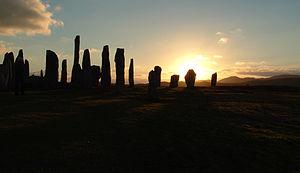
Les menhirs à Calanais, île de Lewis, Ecosse. Image pris par moi, Décembre 2005
Brian Boru est le dix-huitième album d'Alan Stivell, paru le 22 mai 1995. Produit par Martin Meissonnier, artisan de la world music, Brian Boru est considéré par les spécialistes comme un chef-d'œuvre. Il renouvelle en effet la musique celtique en lui intégrant le flow du hip-hop et la rythmique electro.
Lîle de Lewis, en gaélique écossais Eilean Leòdhais, ou Lewis, en écossais Leòdhas, est la partie nord de l'île de Lewis et Harris, la plus grande île de l'archipel des Hébrides extérieures, en Écosse. La partie méridionale de l'île s'appelle Harris. Ces deux parties ne forment qu'une seule île, mais sont considérées par les Écossais comme deux îles distinctes, « île de Lewis » et « île de Harris ». Lewis est la partie la moins élevée de cette île, Harris étant plus montagneuse. Les terrains divers de Lewis accueillent un assortiment riche de flore et faune, telle que l'aigle royal, le cerf élaphe et le phoque.